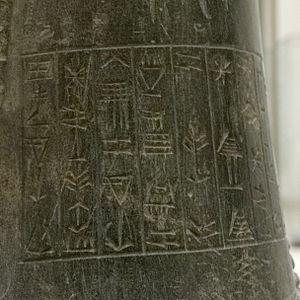
Statue d'Idi-ilum, šakkanakku de Mari, dédiée à la déesse Ishtar. Provient du palais de Zimri-Lim à Mari.
La Statue de Iddi-Ilum est une statue du XXIᵉ siècle av. J.-C. représentant Iddi-Ilum, gouverneur militaire, ou Shakkanakku, de l'ancienne cité-état de Mari dans l'est de la Syrie. La statue sans tête a été découverte au Palais Royal de Mari lors des fouilles dirigées par l'archéologue français André Parrot. La statue a été réalisée en stéatite et porte une inscription de l'identification de la figure et consacrée à la déesse Ishtar ou Inanna. La statue est désormais exposée au Musée du Louvre à Paris.
Idi-ilum est un shakkanakku ou un gouverneur affranchi de la tutelle akkadienne de la cité antique de Mari du XXIIᵉ siècle av. J.-C.. Si les premiers shakkanakku sont mis en place par la dynastie akkadienne après le sac de la ville par Sargon ou son petit-fils Naram-Sin vers -2300, ces gouverneurs vont peu à peu gagner leur indépendance vis-à-vis du pouvoir central et créer leur propre dynastie, celle des shakkanakku.